Michiel Coxie

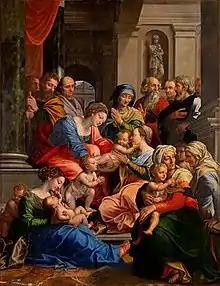
"The Holy Kinship"

The first important work he realised upon his return to Flanders after his stay in Italy shows all the key characteristics of his style and the contribution he made to Flemish painting. The triptych of "The Holy Kinship" (now in Stift Kremsmünster, Kremsmünster, Austria) was painted in 1540 for the Antwerp Hosemakers Guild's altar in the Antwerp Cathedral. It is a monumental triptych showing at the centre the Virgin Mary with her mother Anna, Christ and John the Baptist. The scene is set in an overwhelming Renaissance architecture with many figures. With this work Coxie showed that he had mastered the Italian style, while not abandoning his roots. The painting has many Italian characteristics. The figure of the Virgin, for instance, goes back directly to Da Vinci. The architectural columns, drapes and niches were inspired by Raphael. Flemish elements in the work are the attention to detail and the rich colour which evoke the work of Jan van Eyck and Rogier van der Weyden.